Personal Ordinariate of the Chair of Saint Peter

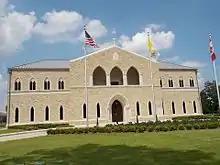
Chancery building in Houston, Texas

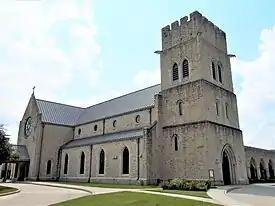
Cathedral of Our Lady of Walsingham in Houston

In the early 21st century, a number of bishops from the Church of England and the bishops of the Traditional Anglican Communion (TAC), a global "continuing Anglican" body, independently approached the Holy See seeking some manner of corporate reunion that would preserve their autonomy and their ecclesial structure within the Catholic Church. Many of these bishops were unhappy with changes within the Anglican Church, such as the ordination of female and LGBT priests, and the consecration of same sex marriages.